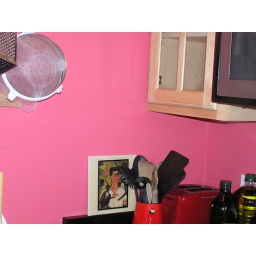
our house in the middle of the street 016